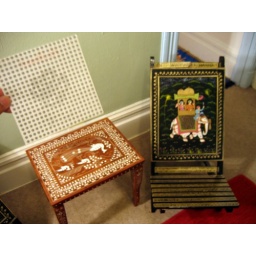
we got that table &amp;amp; chair in india. sheet 1 was not available in india but i picked up stateside.